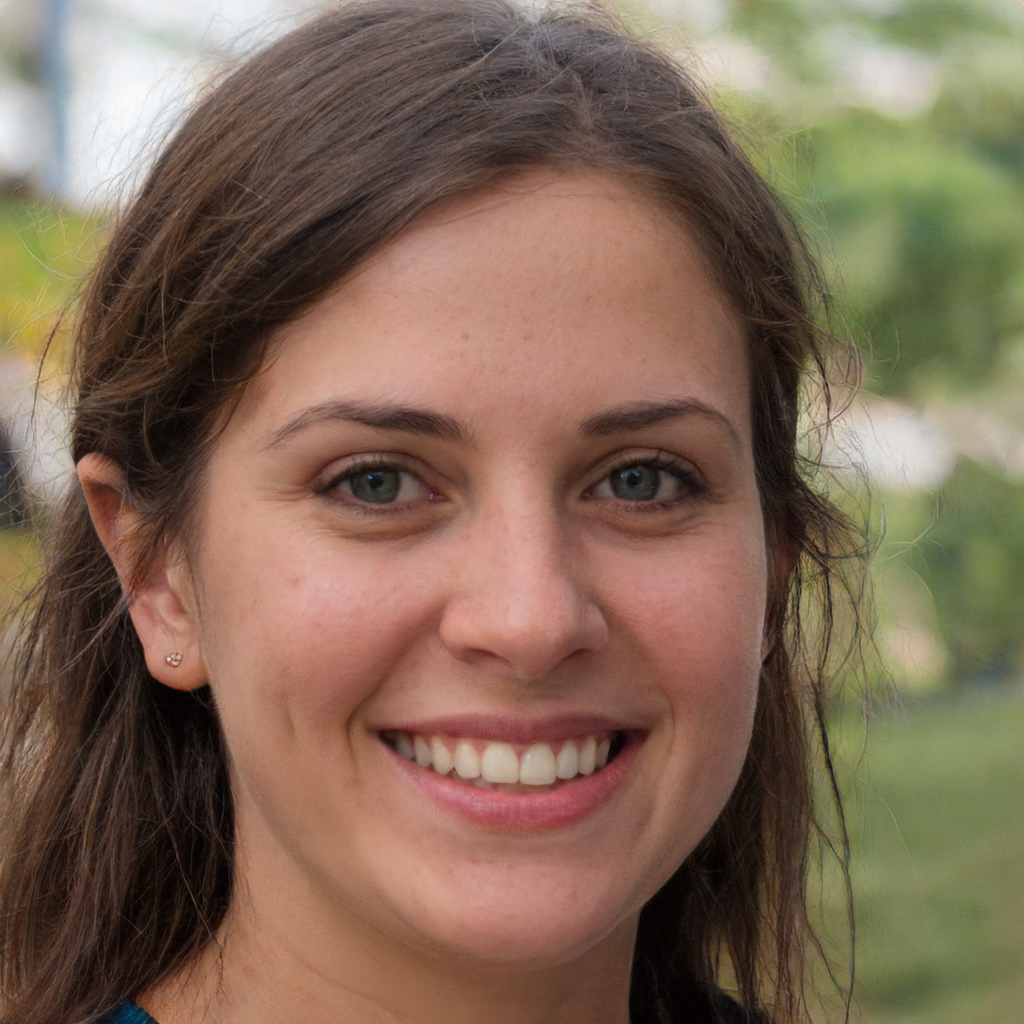
Gender: Female